Shaun Murphy

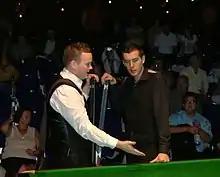
Murphy speaking with Mark Selby before the final of the 2008 Paul Hunter Classic

Murphy maintained his number three ranking for the 2008–09 season. He won the non-ranking Paul Hunter Classic, defeating Mark Selby 4–0 in the final, but lost in the first round of the first four ranking tournaments, including a 4–5 defeat by world number 47 Mike Dunn in the Bahrain Championship. Murphy and his wife separated in October, after three years of marriage.